José de San Martín

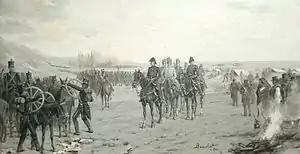
Training of the Army of the Andes at camp Plumerillo.

Once again in Buenos Aires, San Martín and his wife attended to the first official performance of the Argentine National Anthem, on 28 May 1813 at the Coliseo Theater. Oral tradition has it that the premiere took place on 14 May 1813 at the home of aristocrat Mariquita Sánchez de Thompson, with San Martín also attending, but there is no documentary evidence of that. The lyrics of the new anthem included several references to the secessionist will of the time.